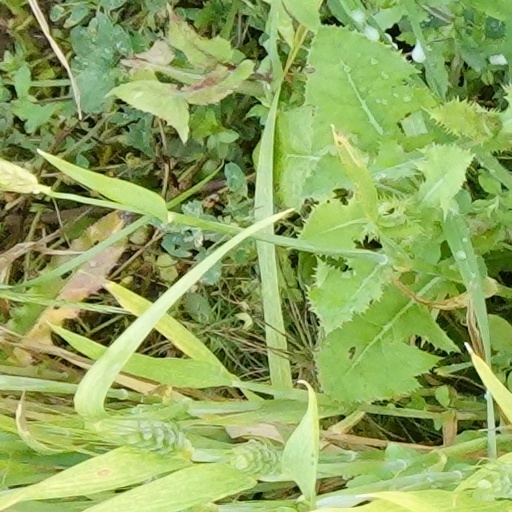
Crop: wheat